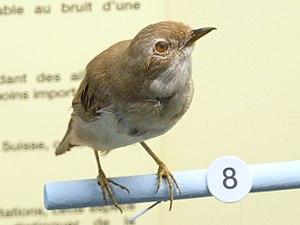
Fauvette grisette (Sylvia communis), mâle Écriteau lié